Black Painting incident

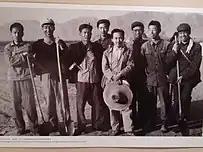
During the Cultural Revolution, the well-known painter Wu Guanzhong (third from left) and his colleagues and students were re-educated in Hebei.

The "Black Painting" incident, also known as the Criticizing Black Painting movement, was a political movement during the Cultural Revolution in mainland China. In the few months following January 1974, Yao Wenyuan, Jiang Qing, and others launched a criticism of Chinese paintings they considered problematic, exhibiting hundreds of "Black Paintings" in the Great Hall of the People, the National Art Museum of China, and other places. They were exhibited to the head of the central government as well as the revolutionary masses of workers, peasants, and soldiers so that the groups could criticize the paintings. There is no uniform definition of "Black Painting", though most "Black Painters" were accused of distorting, vilifying, or attacking socialism and the dictatorship of the proletariat; catering to the Western bourgeoisie and revisionism; or missing Lin Biao. The entire art circle in mainland China, including hundreds of painters such as Li Keran, Huang Yongyu, Lin Fengmian, Feng Zikai, and Li Kuchan, were implicated. Among them, Huang Yongyu's painting "Owl" was listed at the top of the "Black Paintings Exhibition". The "Black Painting" incident was related to the "Criticize Lin, Criticize Confucius" campaign, and the criticism was thinly veiled at Zhou Enlai, the then-Premier of the State Council.